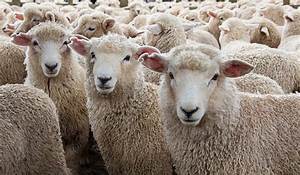
Label: sheep